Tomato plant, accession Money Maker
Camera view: horizontal (90 deg, fisheye); turntable rotation: 330 degrees
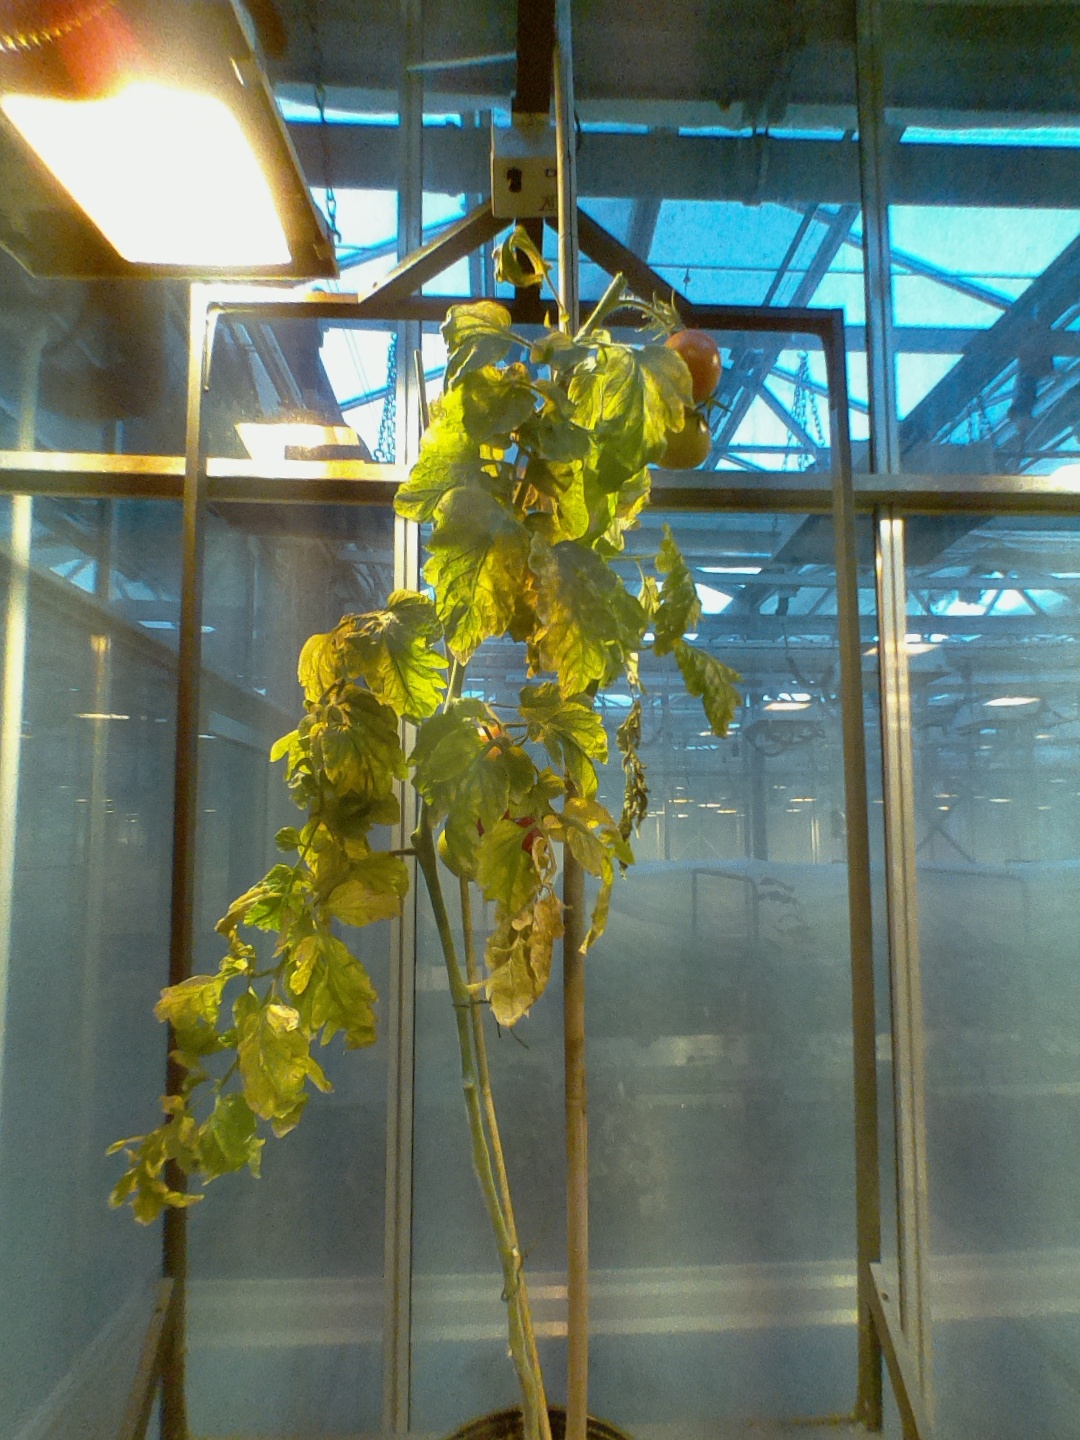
BBCH growth stage 86: 60%-70% of fruits show typical fully ripe color